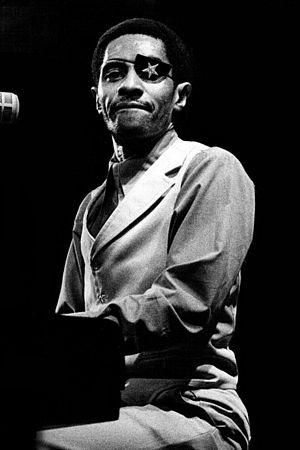
Le pianiste et chanteur de la La nouvelle Orléans James Booker au Montreux Jazz Festival de 1978
James Booker, né à La Nouvelle-Orléans le 17 décembre 1939 et mort à dans la même ville le 8 novembre 1983, est un pianiste chanteur de blues.